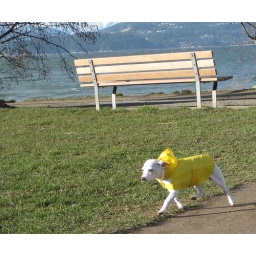
Taking a walk down at the dog beach near UBC in Vancouver.